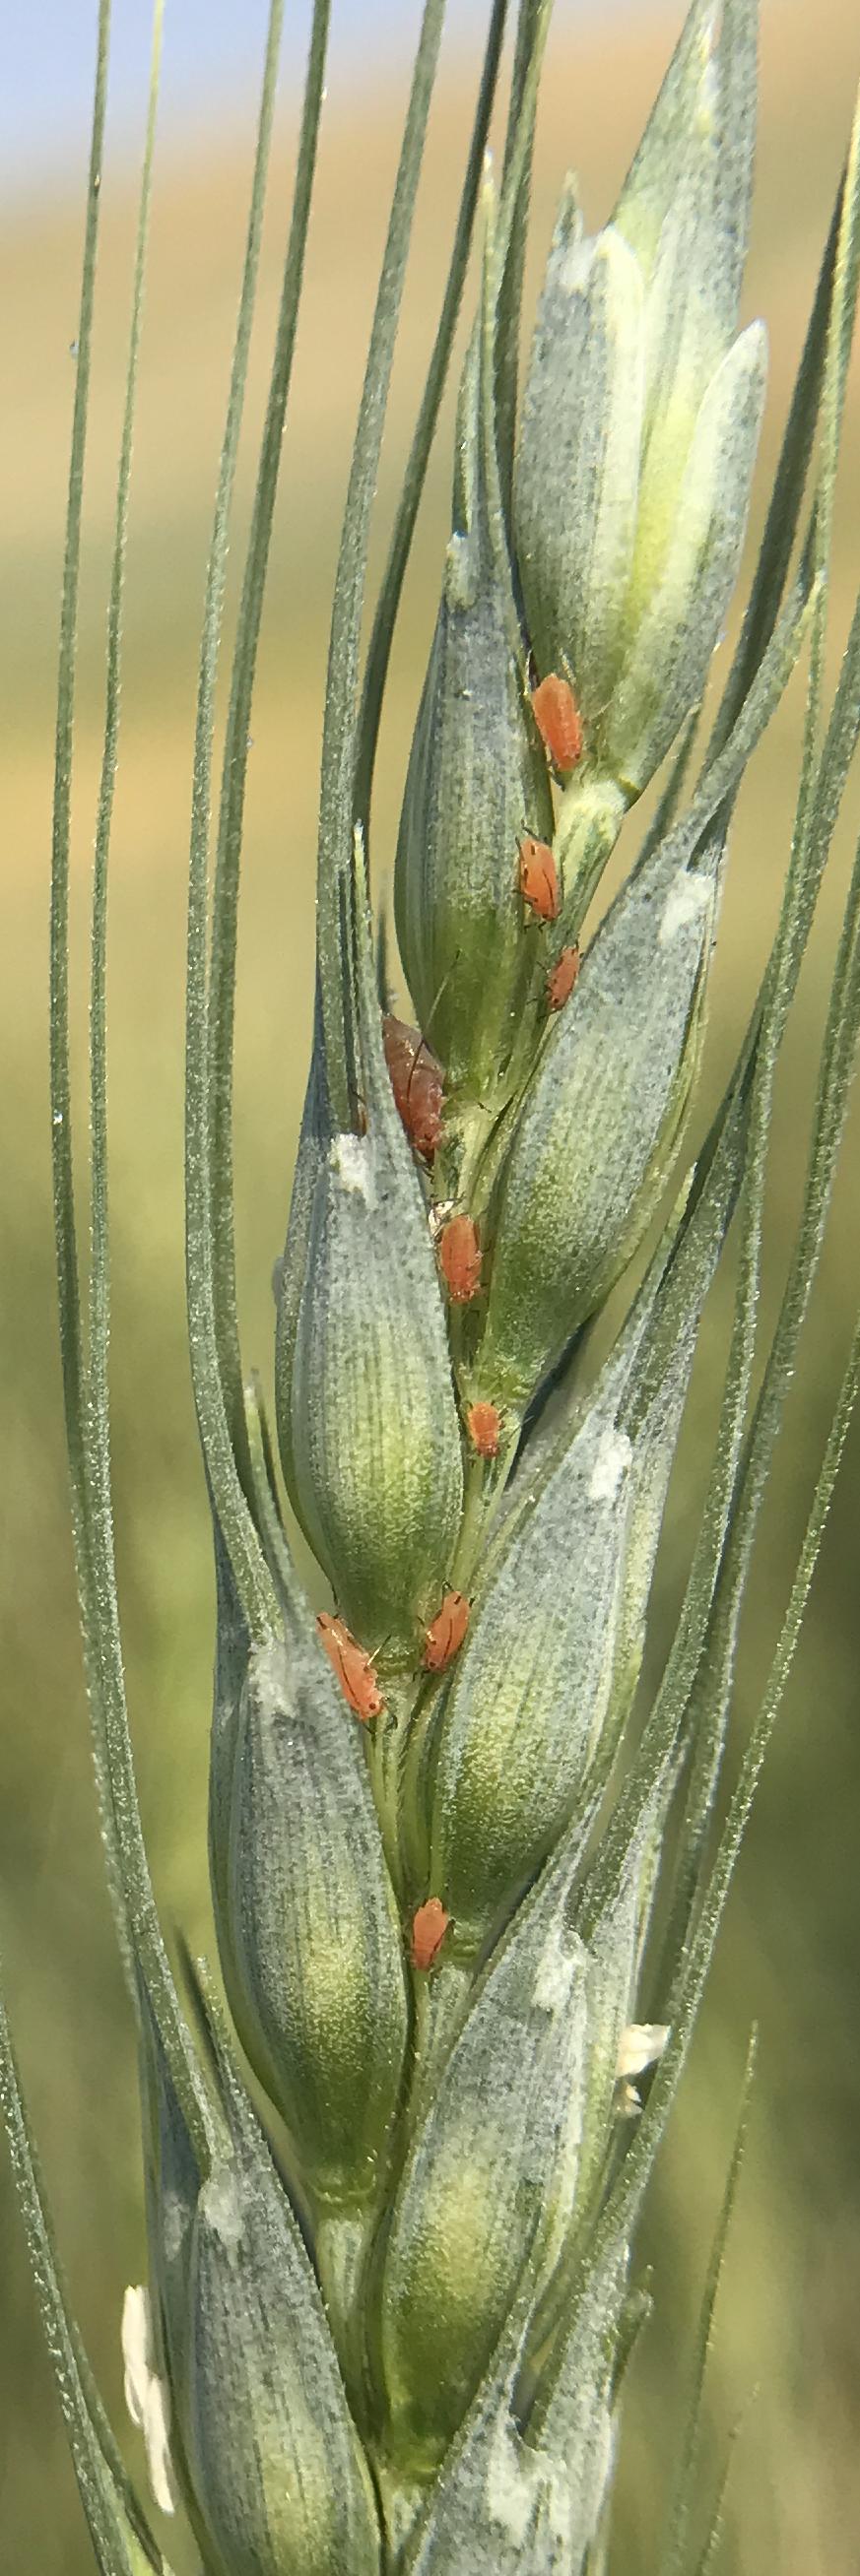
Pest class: english_grain_aphid